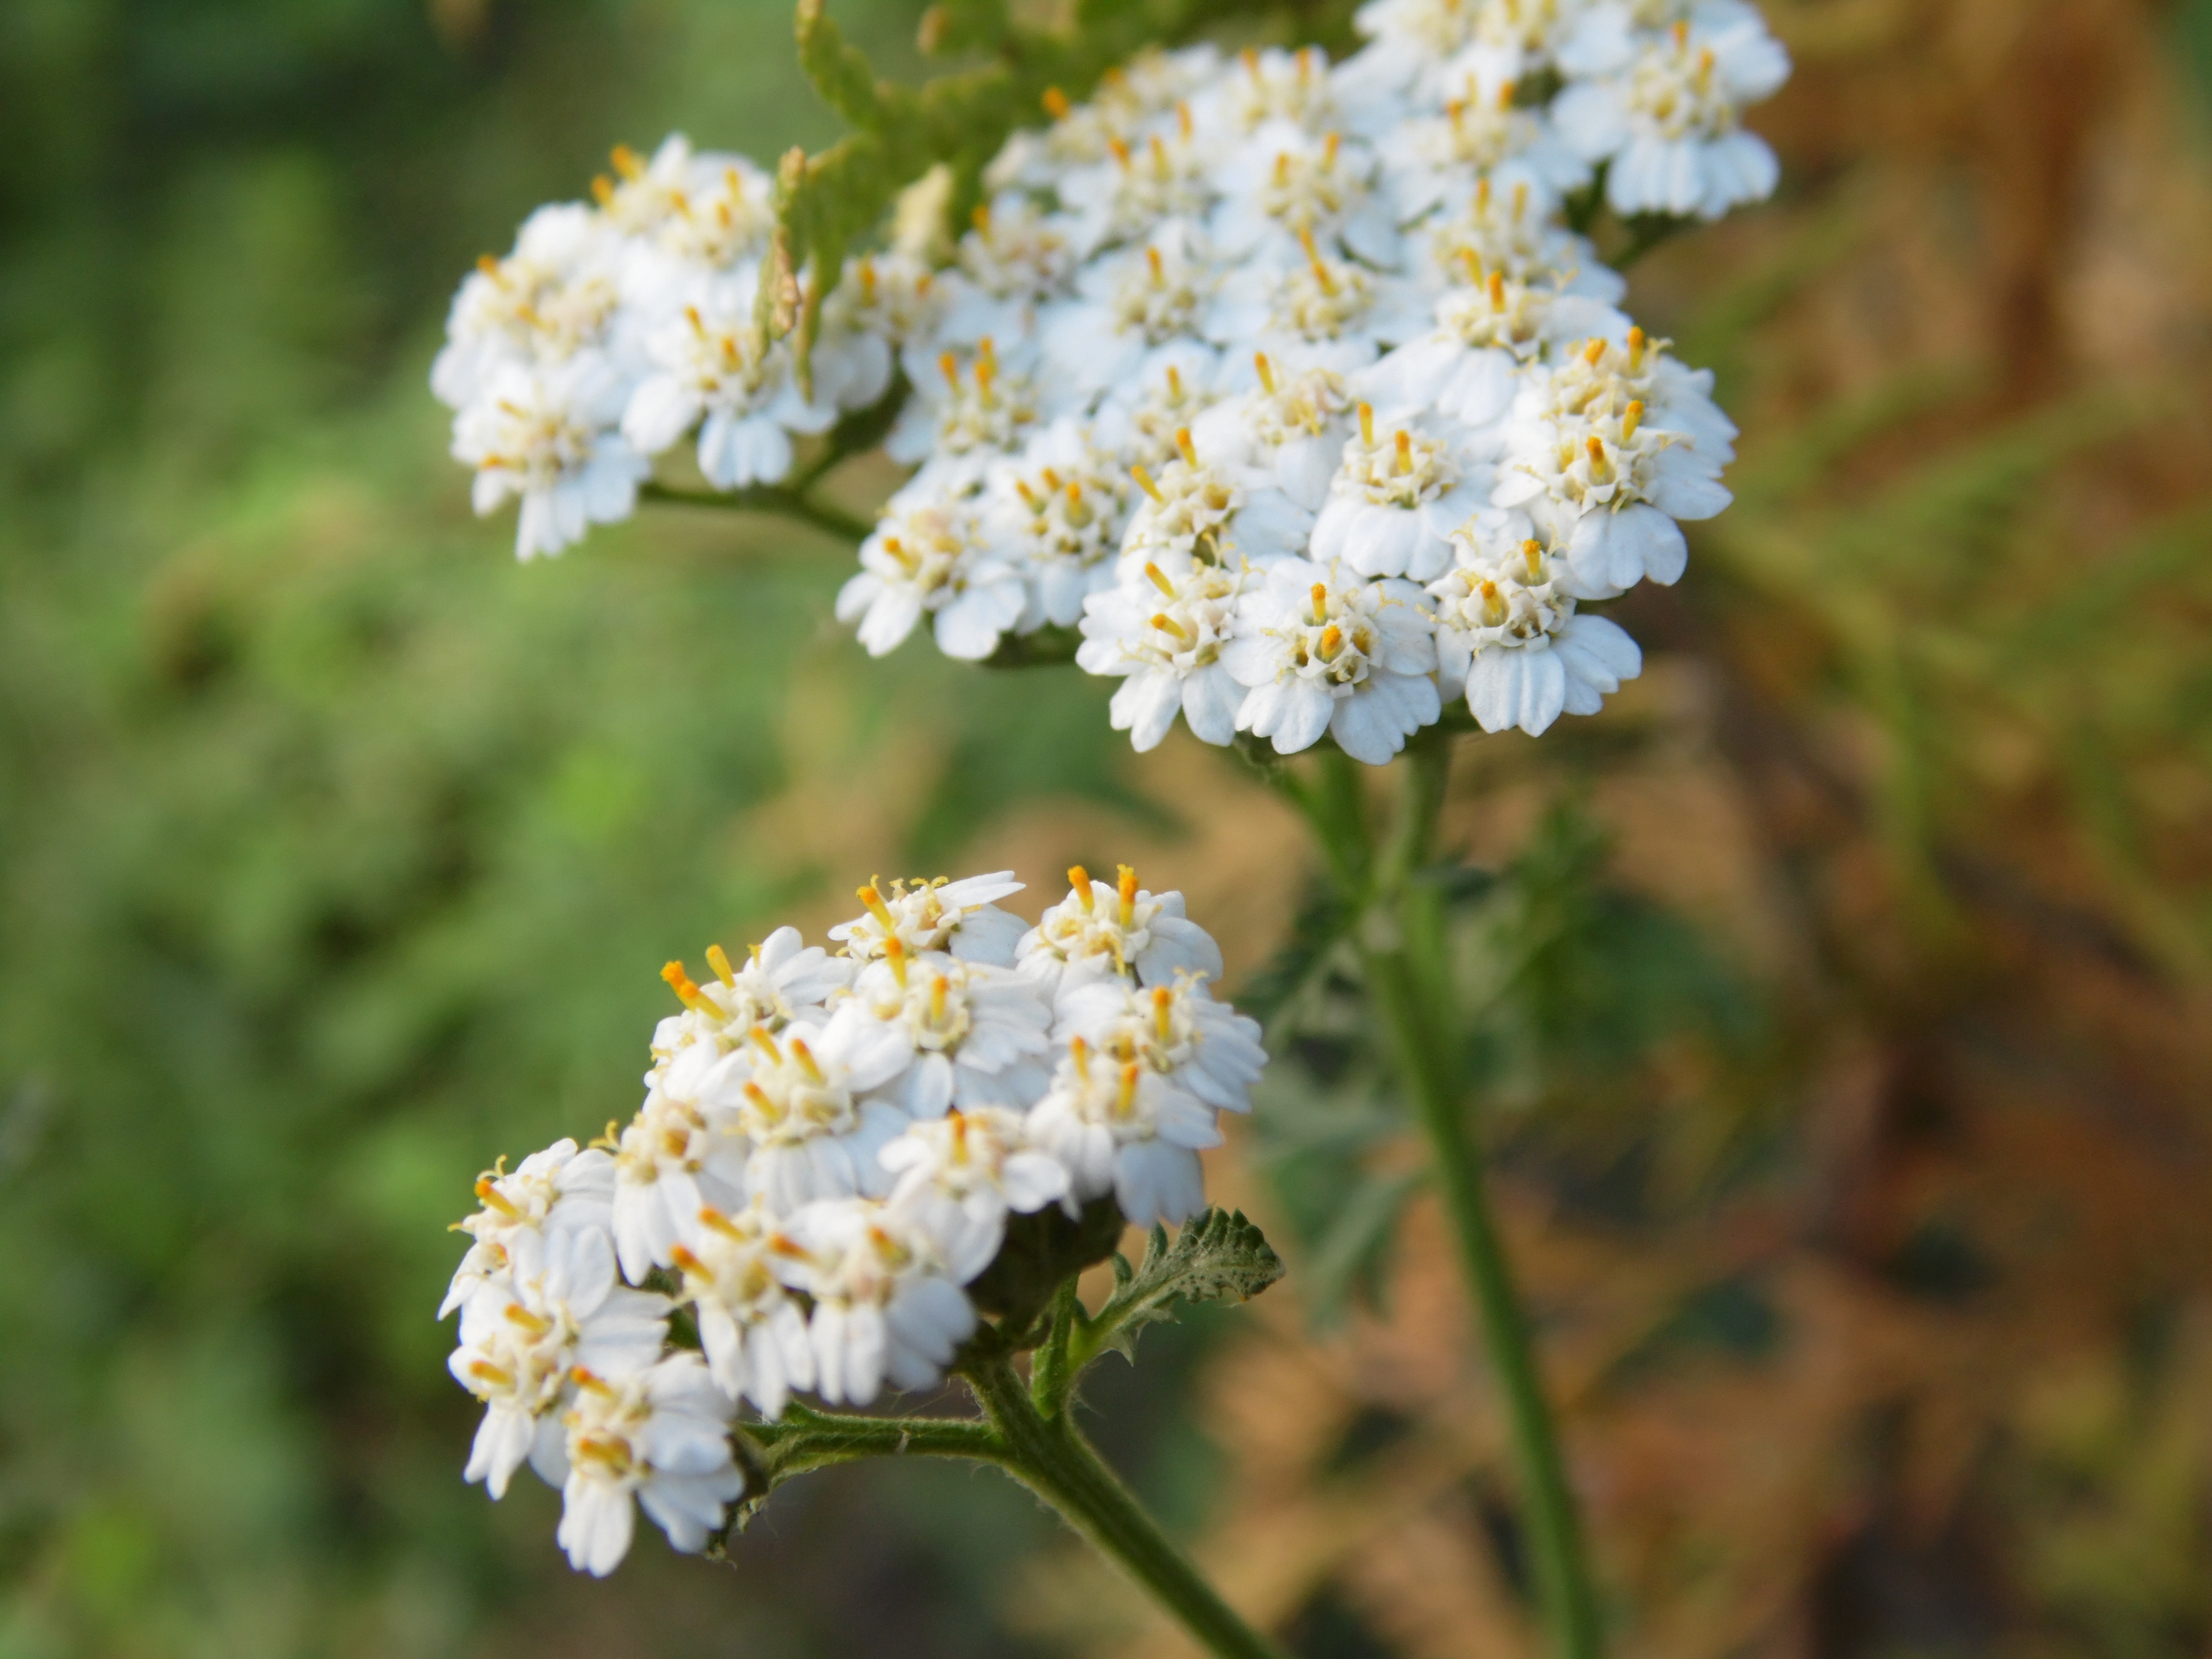
nature, blossom, plant, white, meadow, flower, bloom, summer, herb, produce, botany, closeup, flora, wildflower, flowers, yarrow, macro photography, white flowers, summer flowers, beautiful flower, flowering plant, beautiful flowers, daisy family, land plant, chamaemelum nobile, tanacetum parthenium